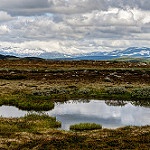
Label: mountain